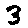
Label: 3